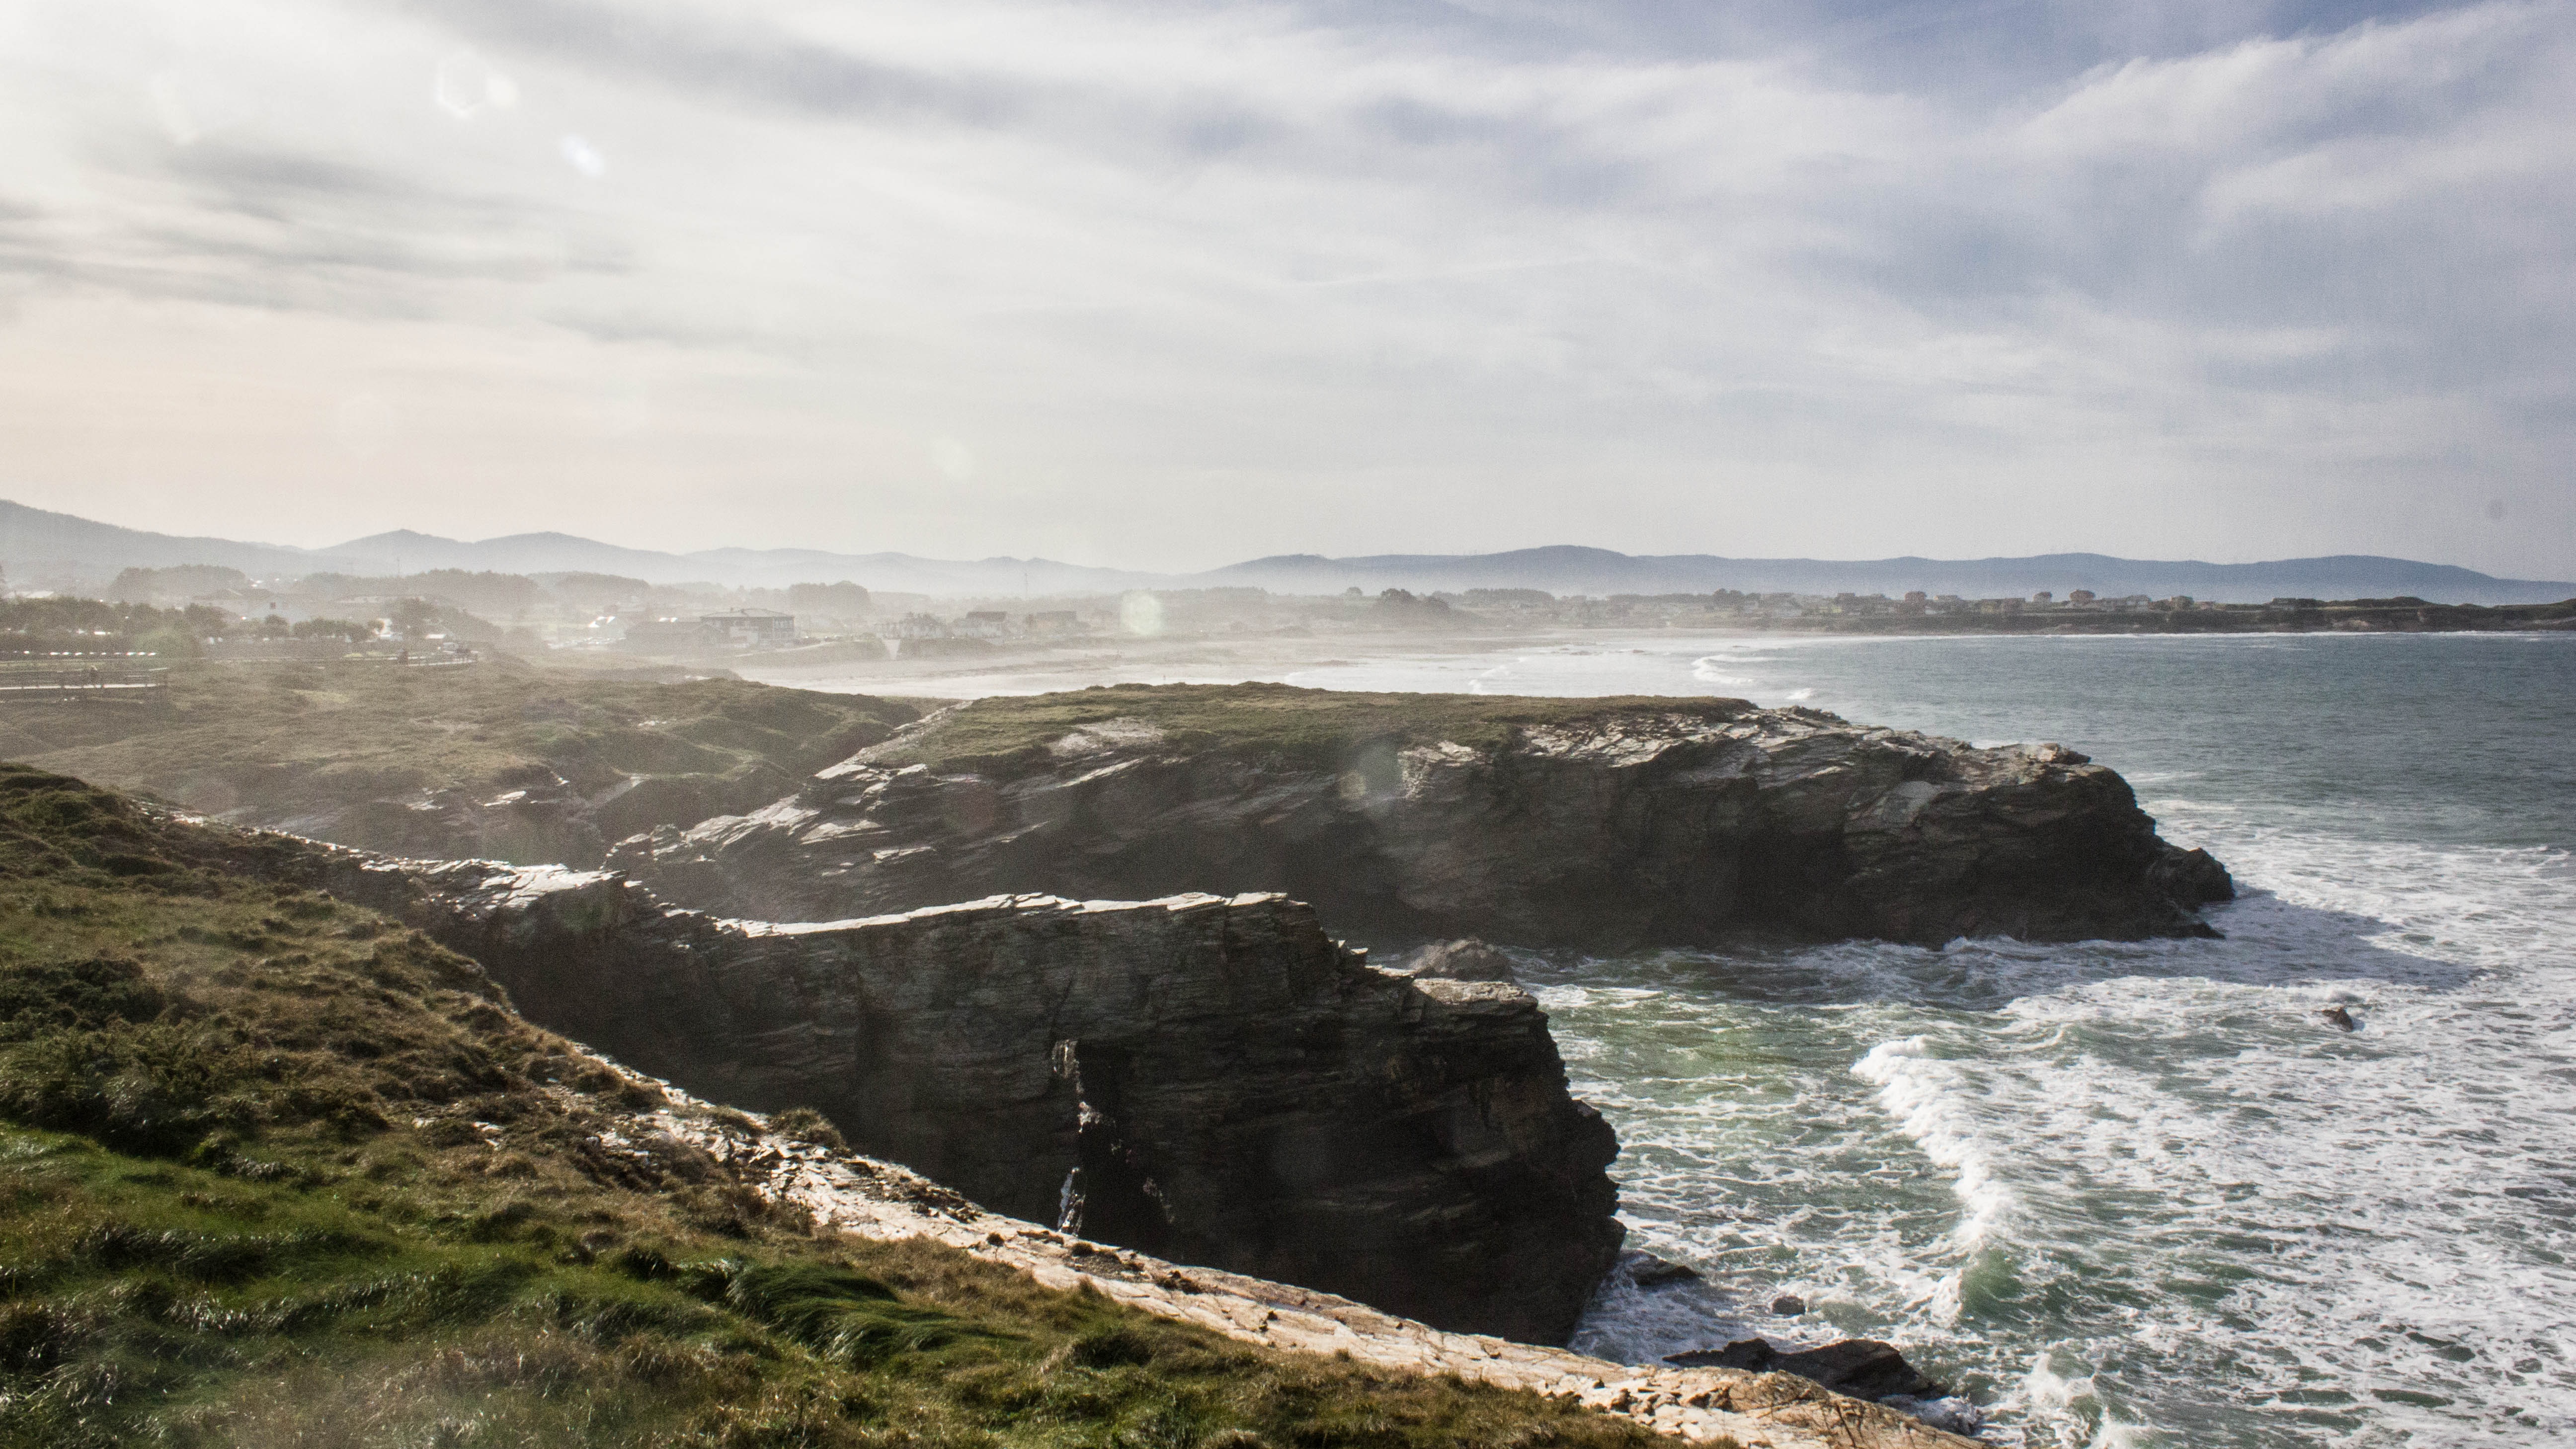
landscape, sea, coast, water, rock, ocean, mountain, shore, wave, cliff, cove, bay, terrain, rocks, geology, galicia, costa, loch, cape, landform, the north sea, geographical feature